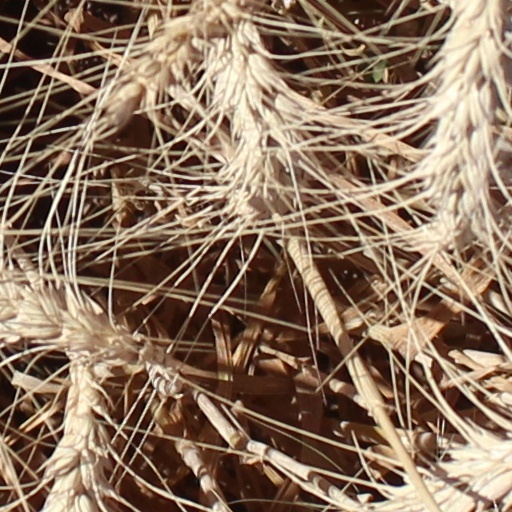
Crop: wheat